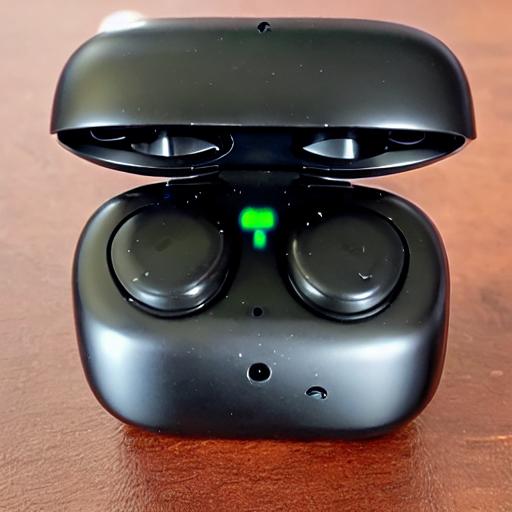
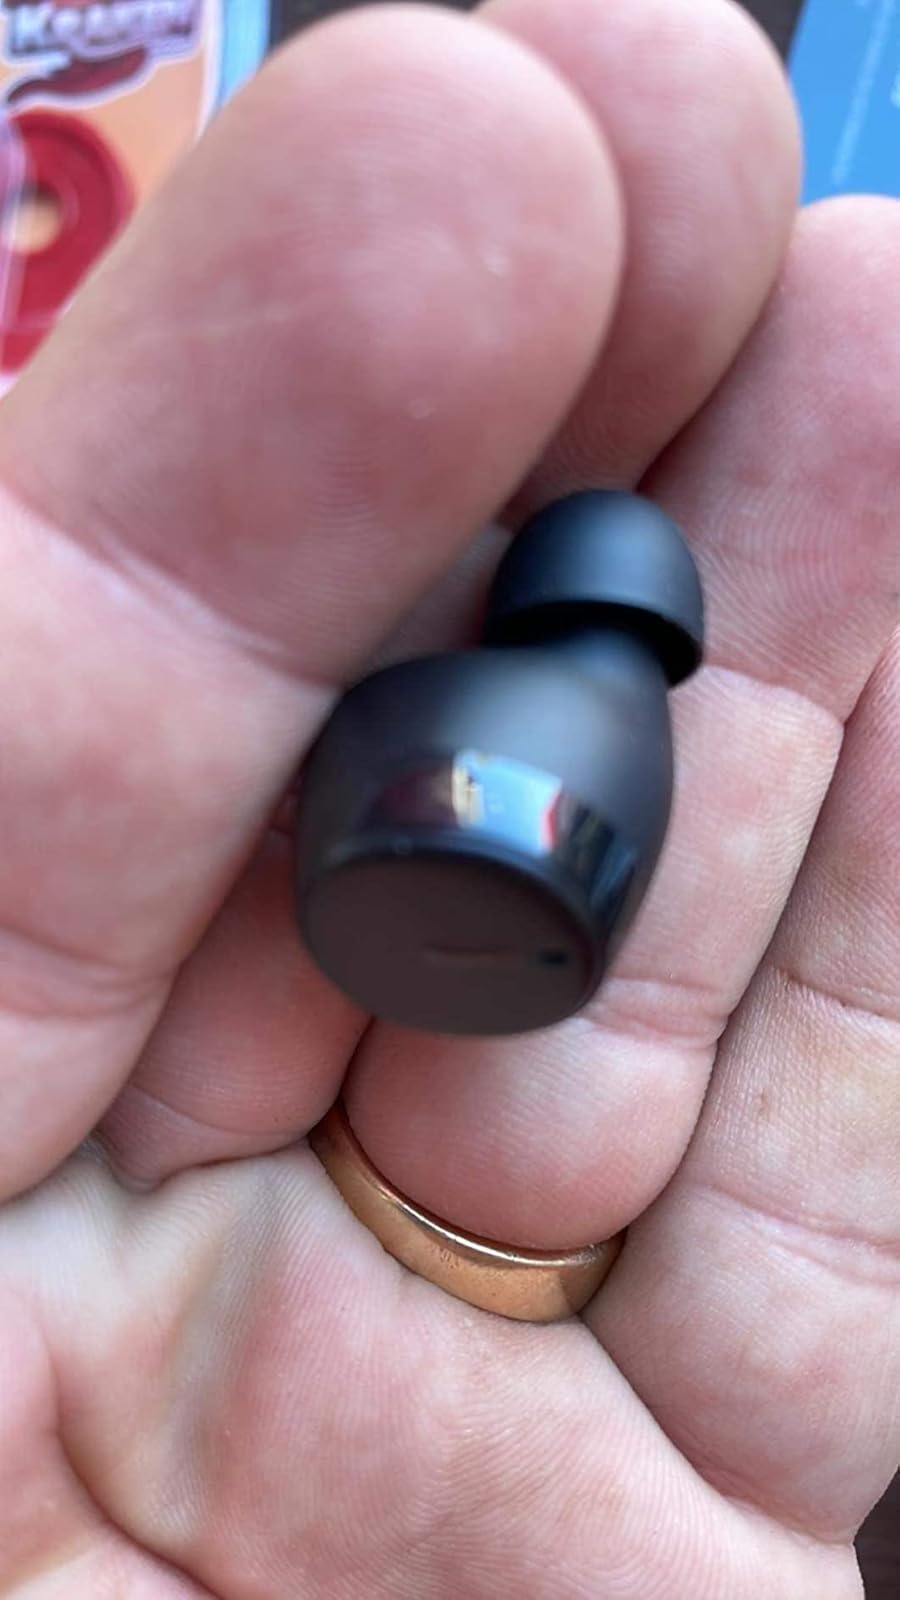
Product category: earbuds
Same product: no